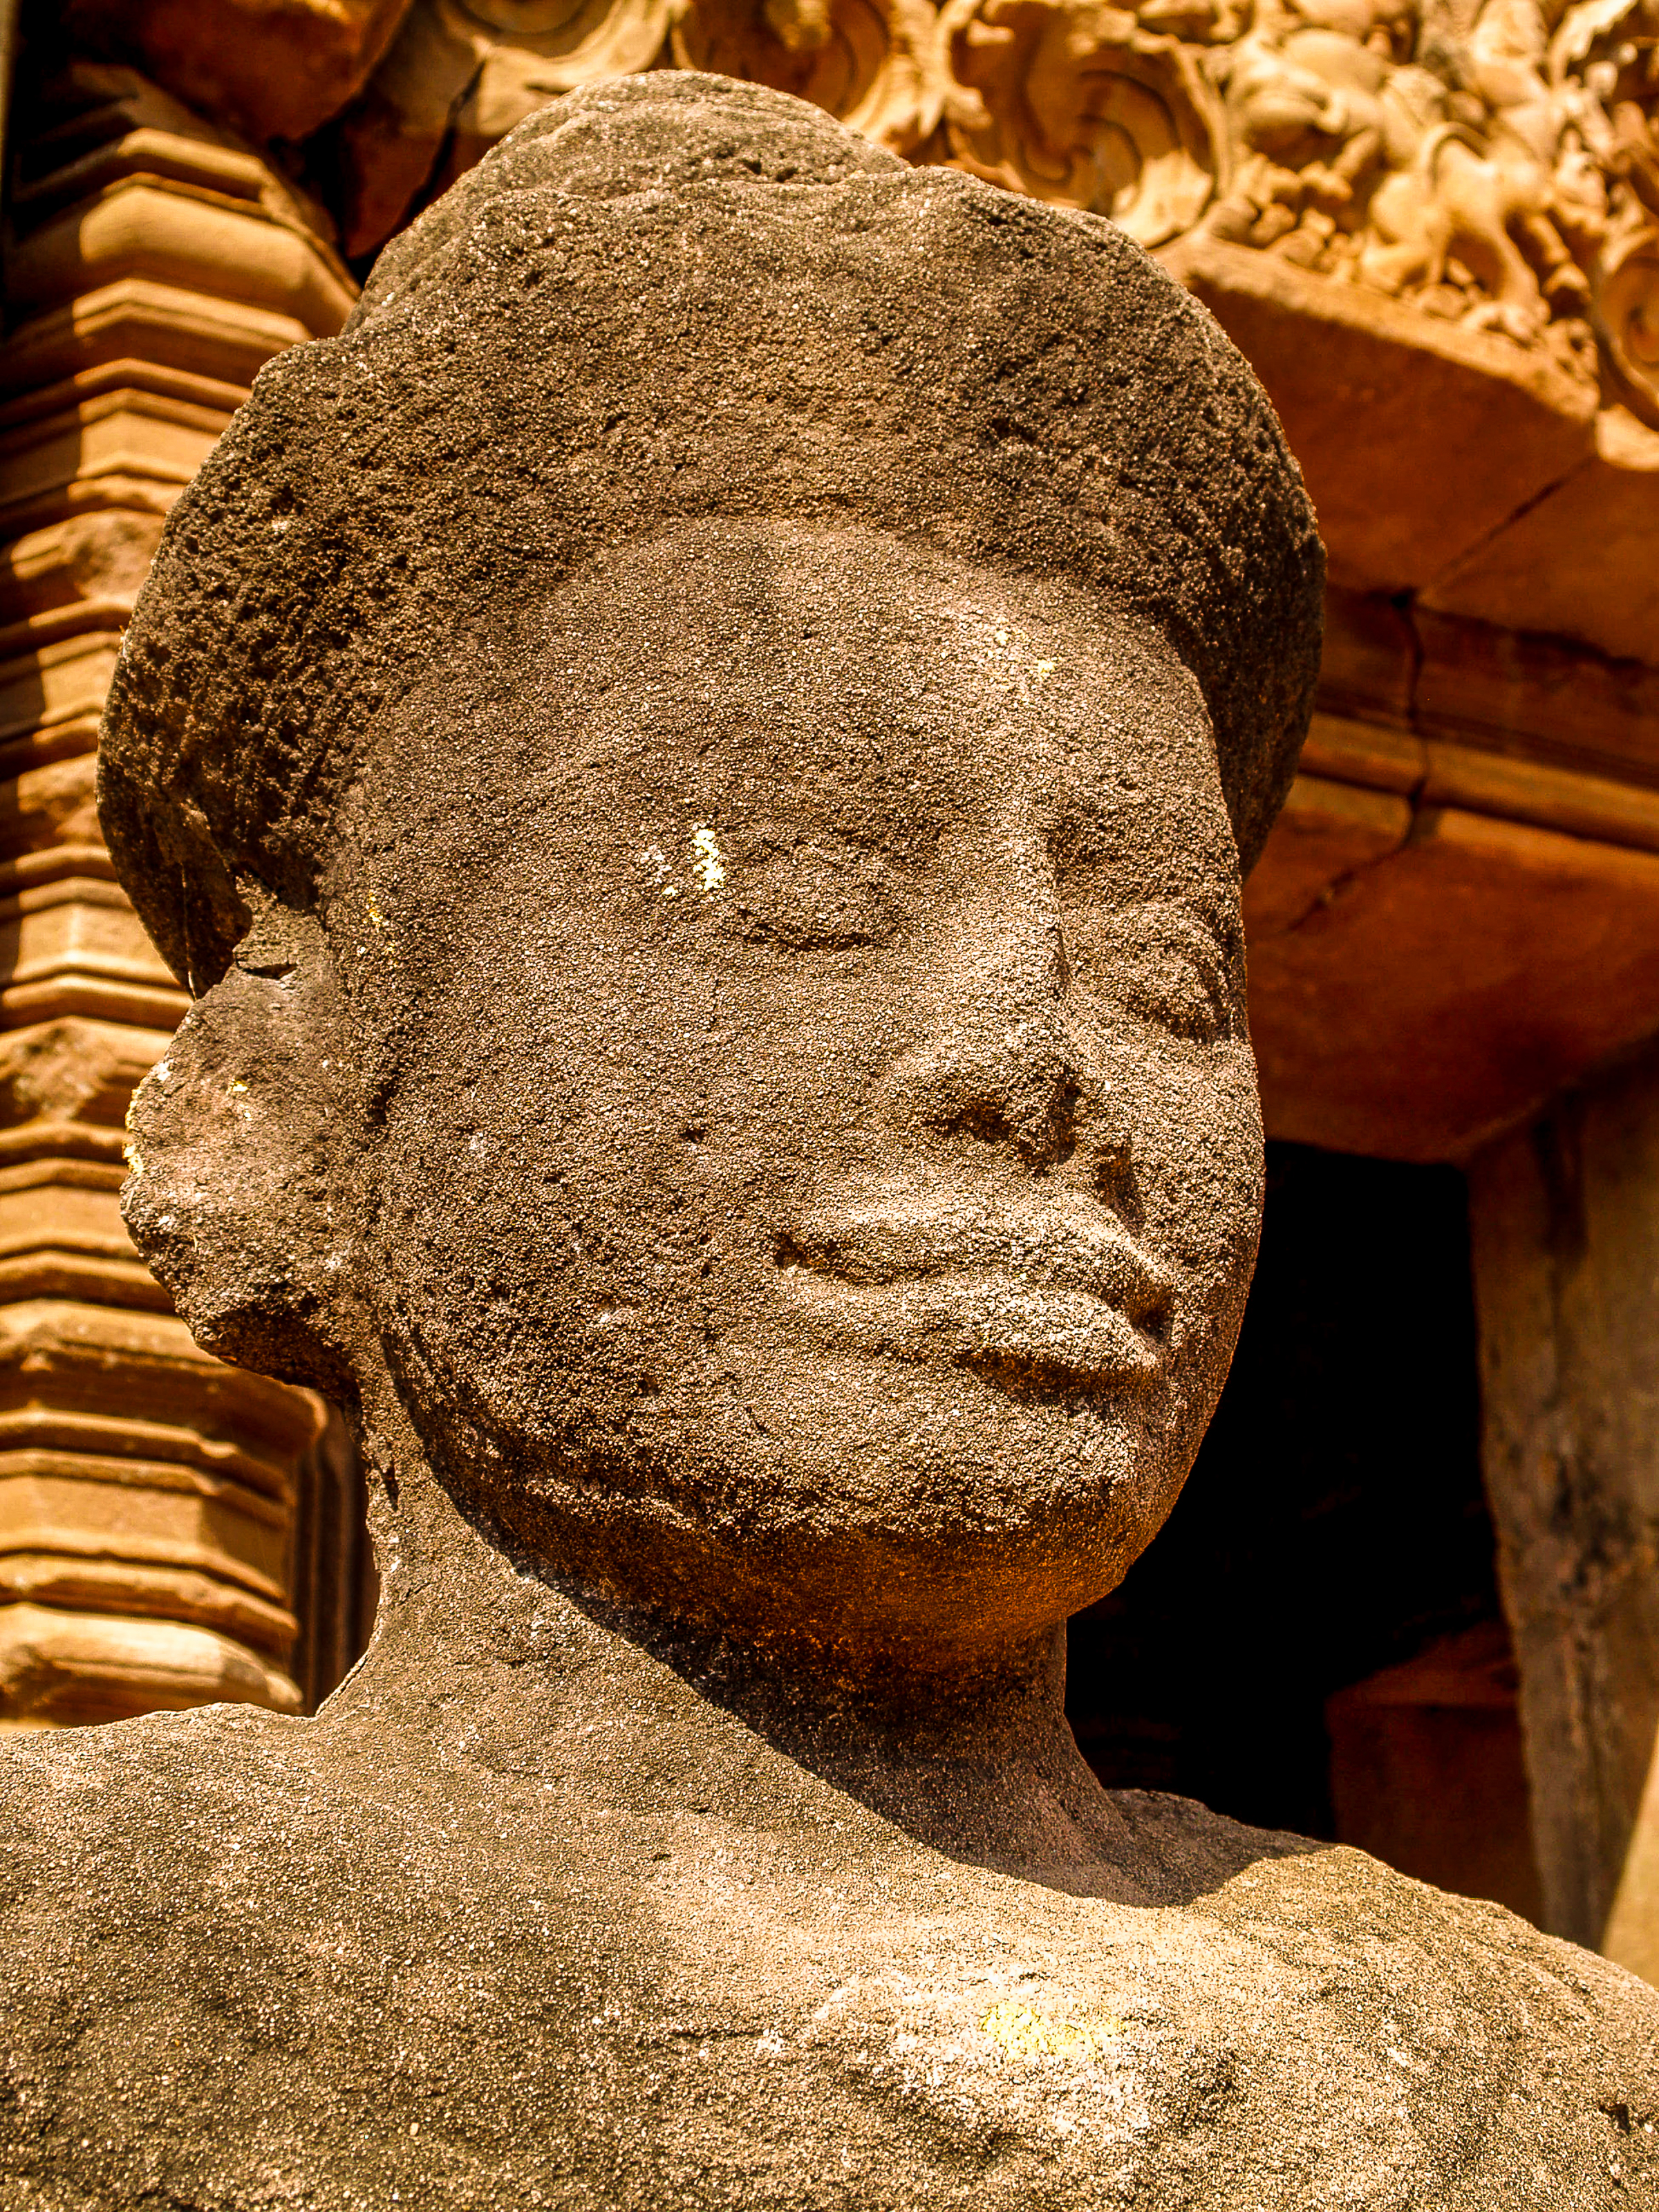
architecture, temple, stone, thailand, ancient, sandstone, hindu, travel, asia, rock, old, culture, castle, khmer, asian, buriram, rung, historical, statue, religious, heritage, tourism, building, prasat, history, artistic, park, phanom, religion, region, sculpture, stone carving, head, ancient history, carving, archaeological site, monument, artifact